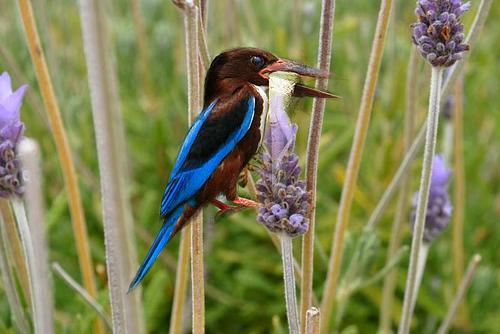
Bird species: White_breasted_Kingfisher
Bird type: landbird
Background: land